Quake 4

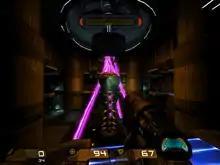
Corporal Matthew Kane prepares to take out the Strogg Nexus with his Rail Gun.

The "Quake 4" single player mode continues the story of "Quake II" by pitting the player against cyborg alien race known as the Strogg. The game follows the story of a Marine Corporal named Matthew Kane who is joining the elite Rhino Squad. Following the success of the protagonist of "Quake II" in destroying the Strogg's leader, the Makron, Rhino Squad is tasked with spearheading the mission to secure the aliens' home planet Stroggos. In the course of the invasion, the squad ship is shot down and crashes in the middle of a battle zone, separating Kane from his companions. Kane rejoins his scattered team members and partakes in the assault against the Strogg.